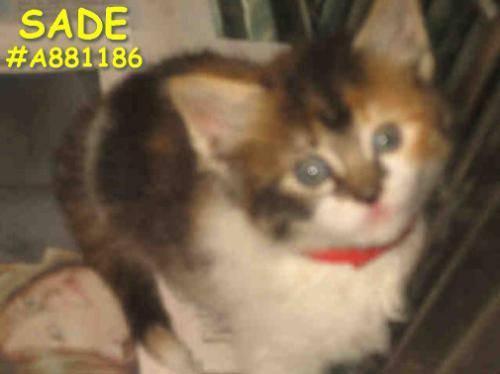
cat